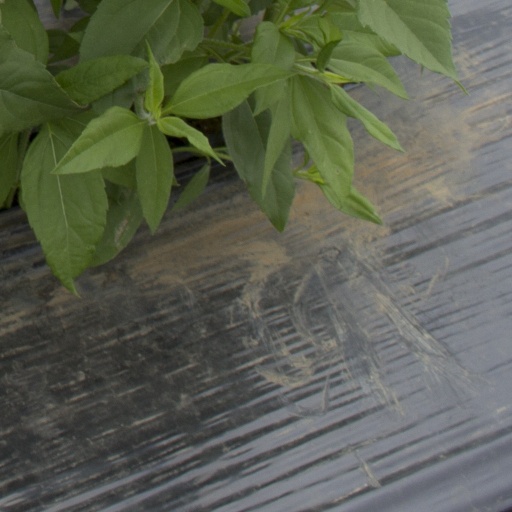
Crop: Jerusalem artichoke